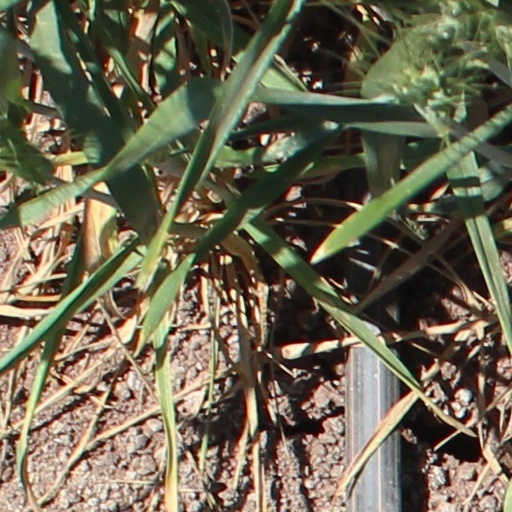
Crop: wheat